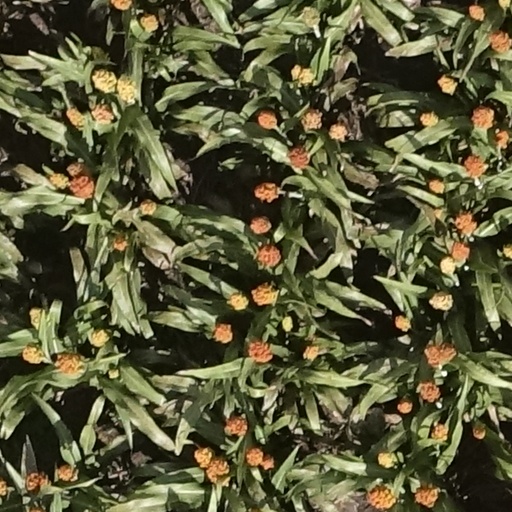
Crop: sorghum